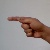
The image shows a hand gesture representing the letter 'G' in Indian Sign Language.